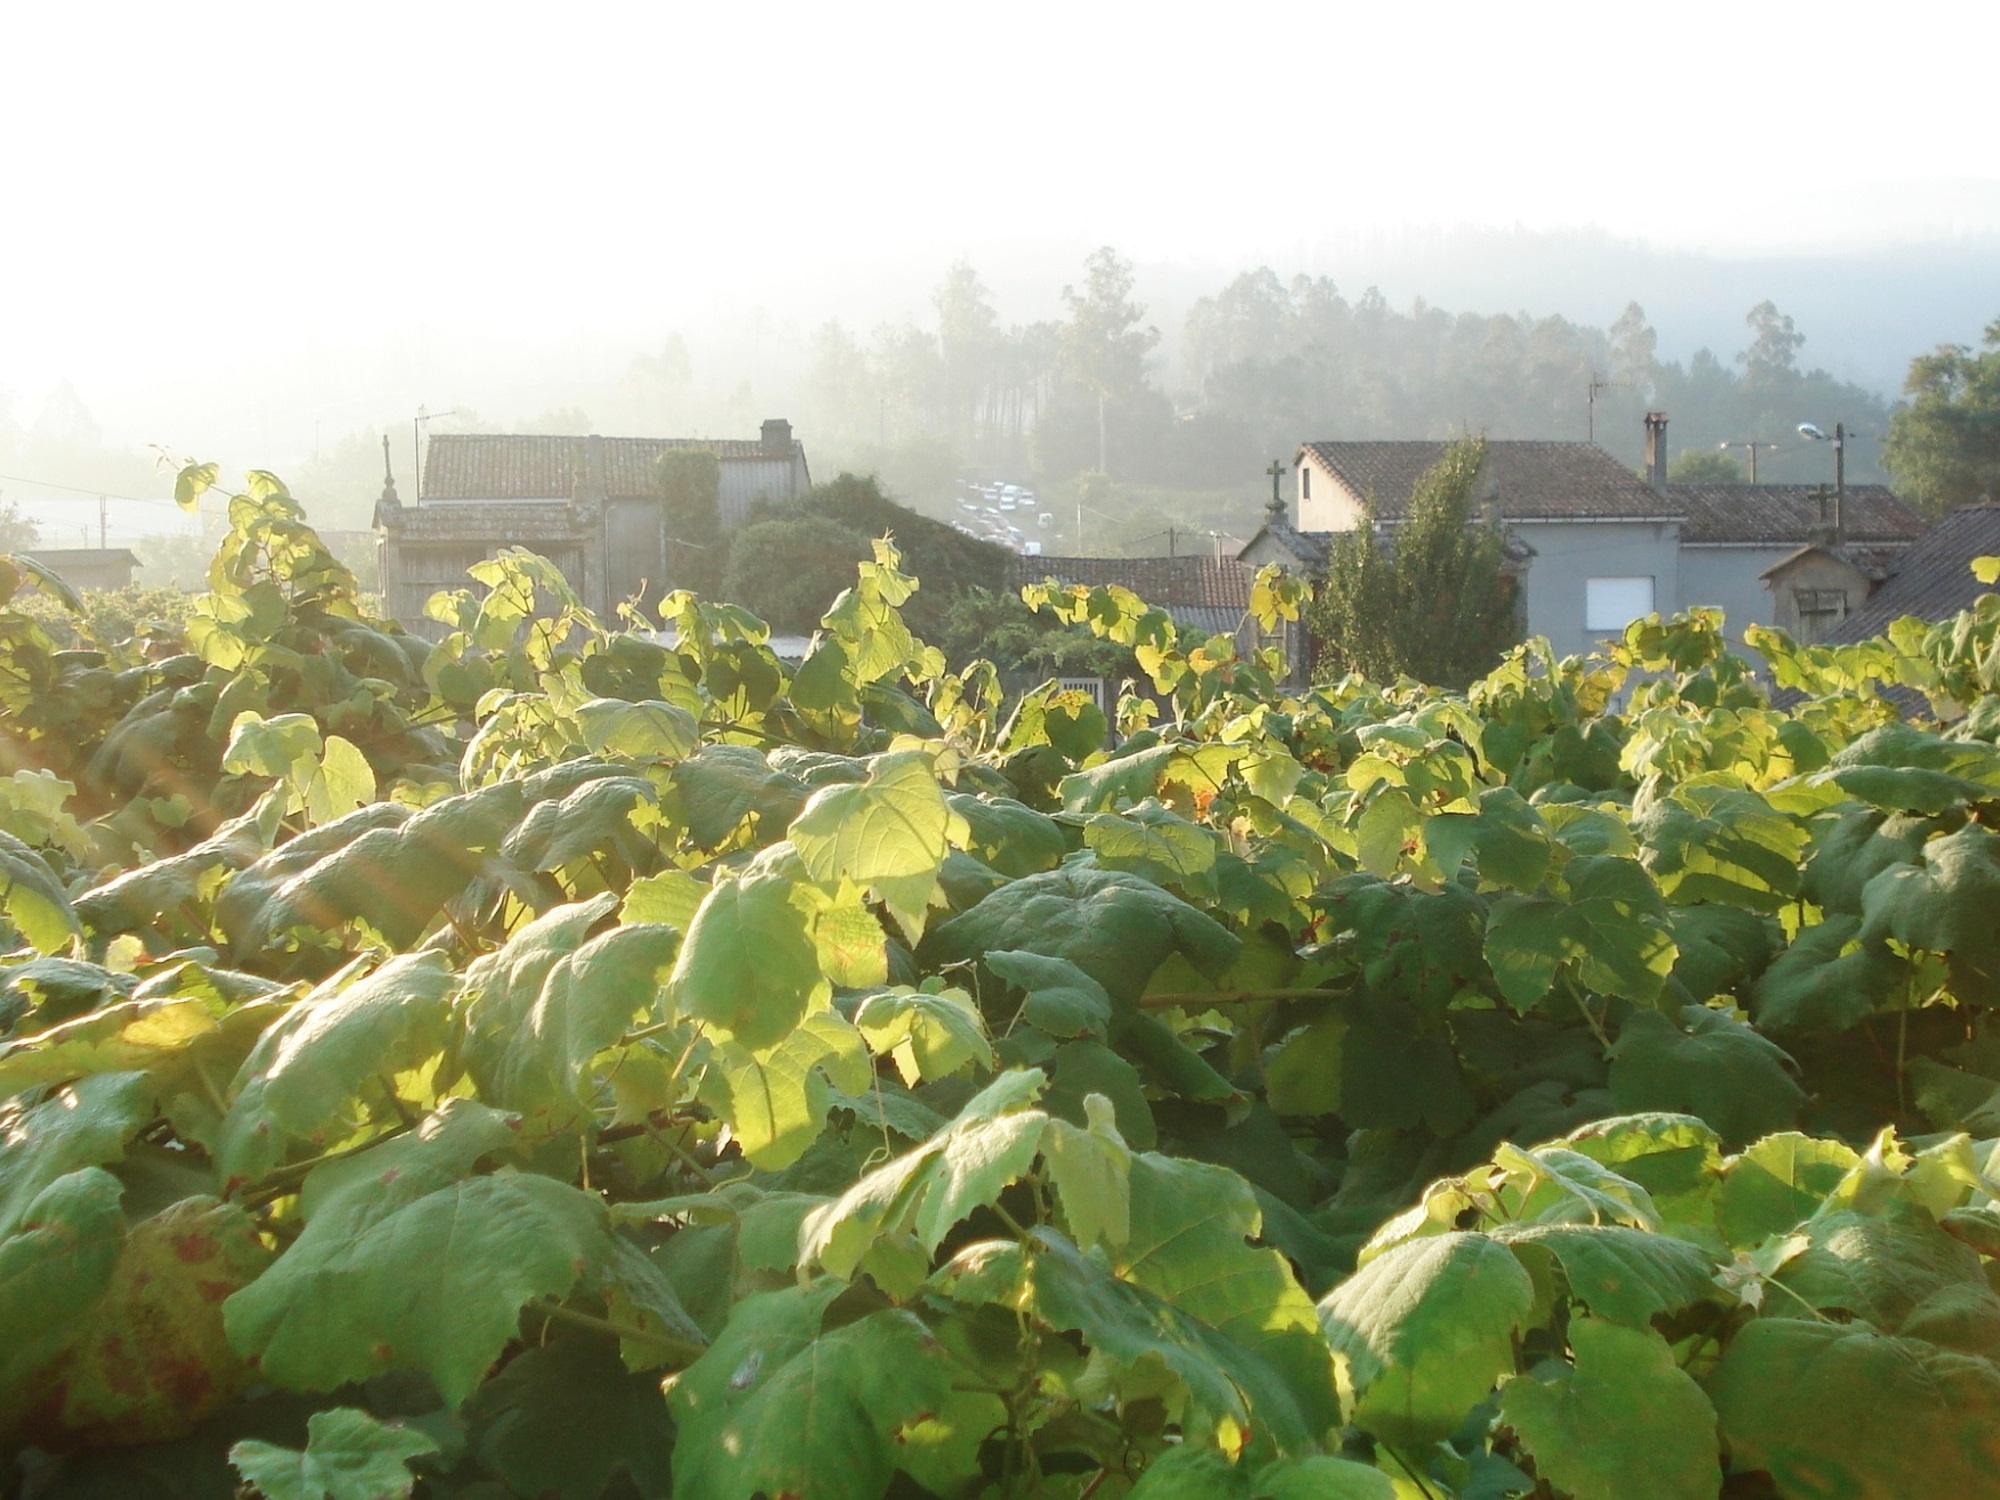
plant, field, farm, flower, food, produce, crop, agriculture, shrub, plantation, flowering plant, land plant